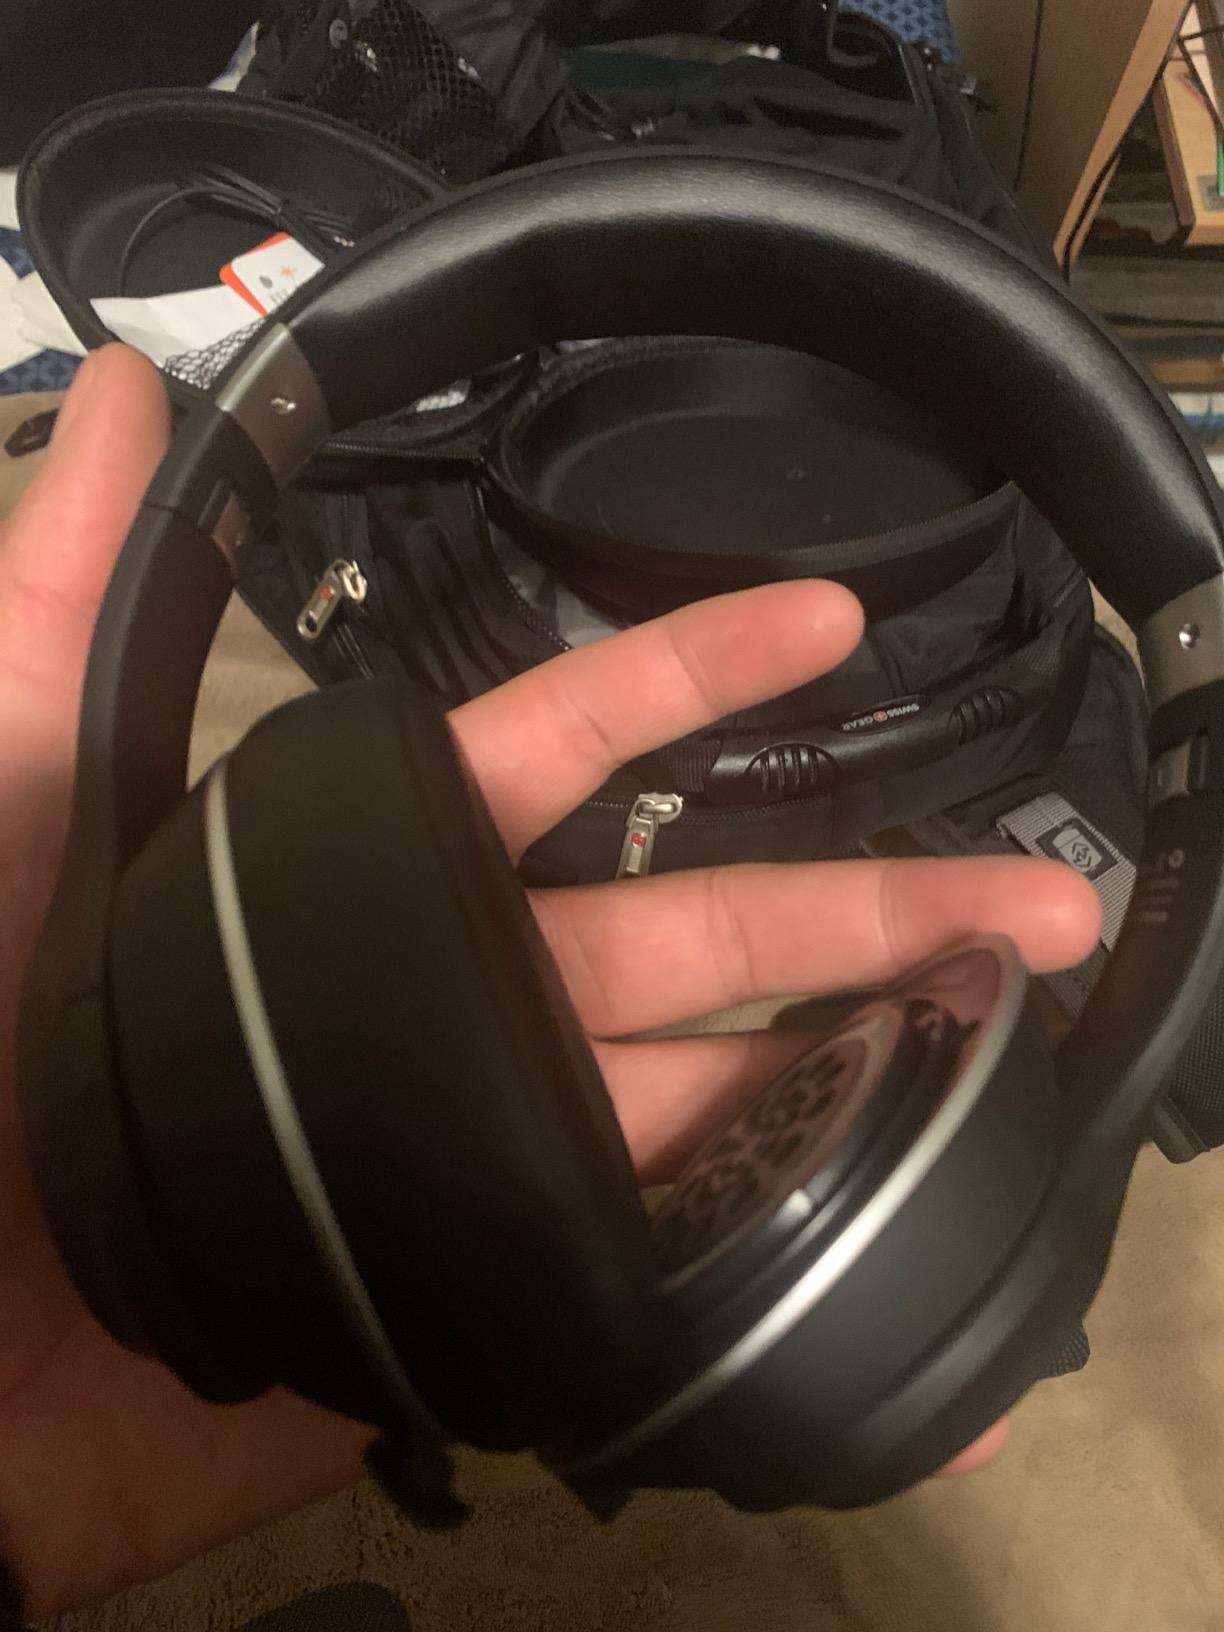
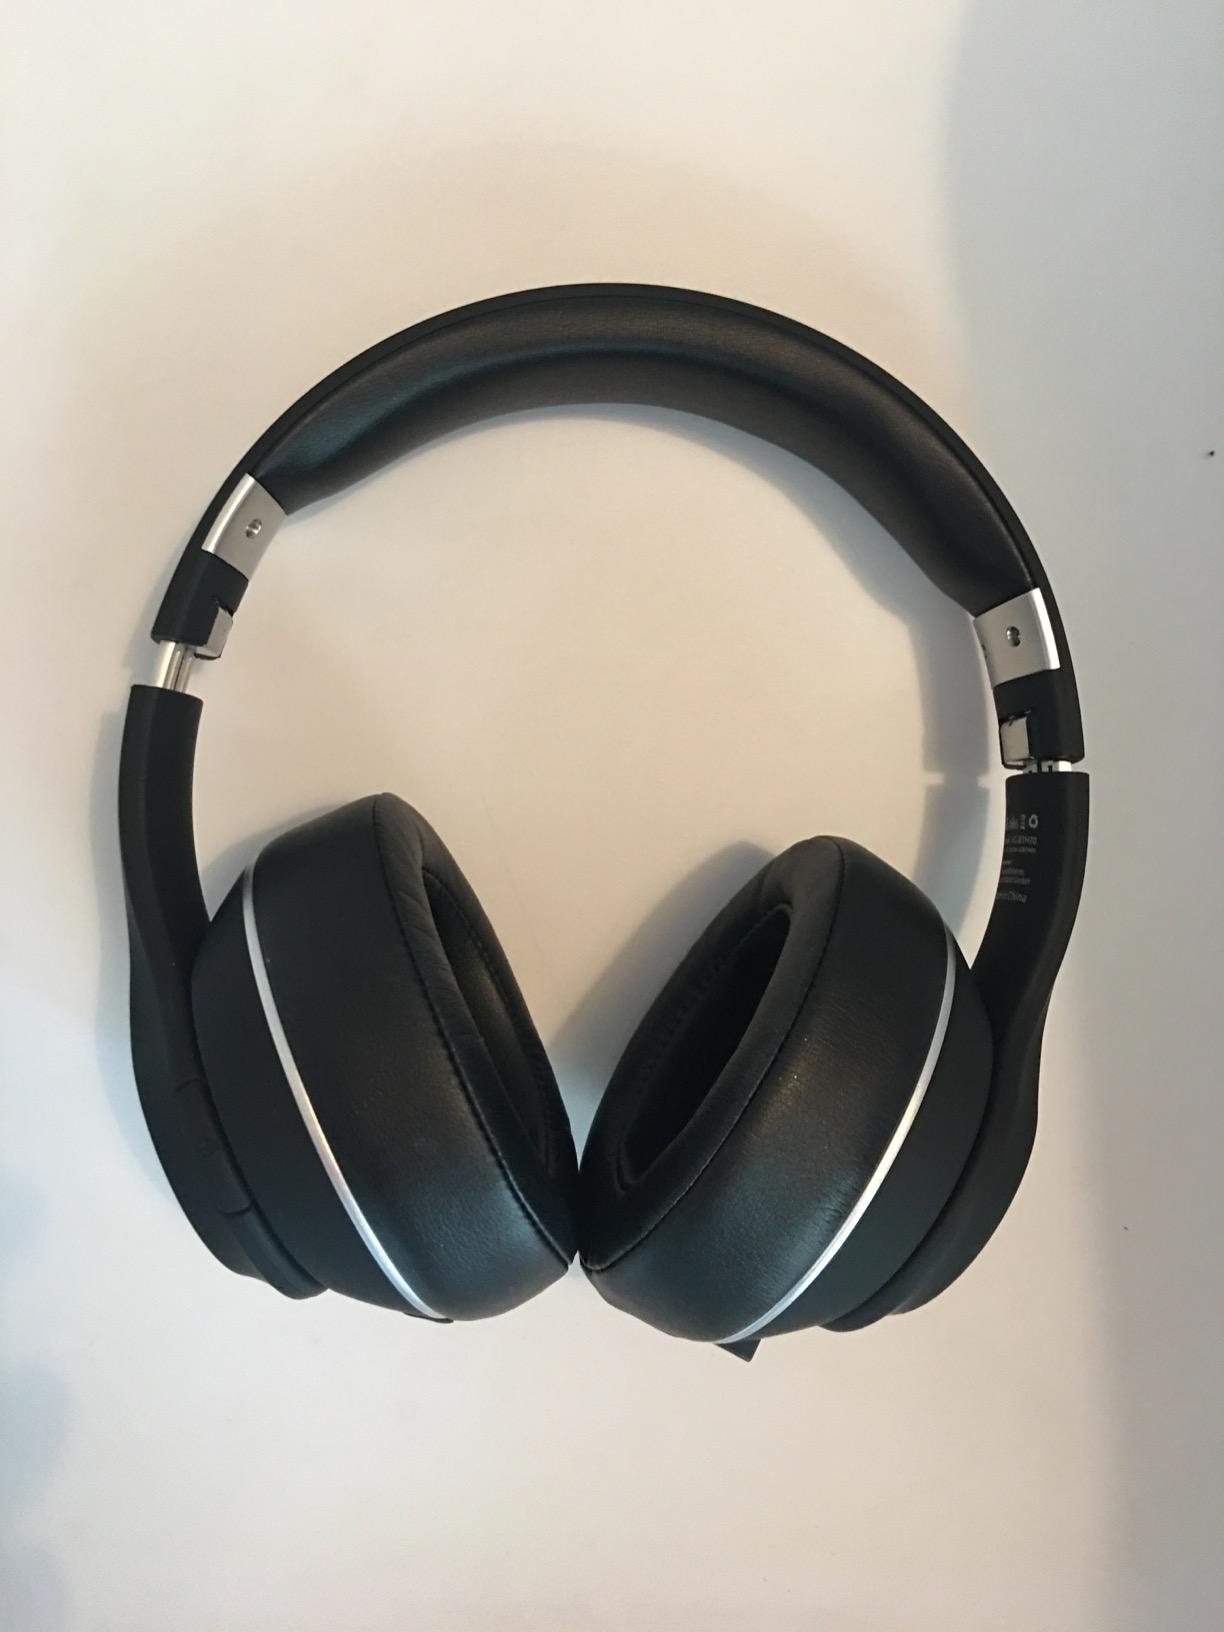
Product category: headphones
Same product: yes